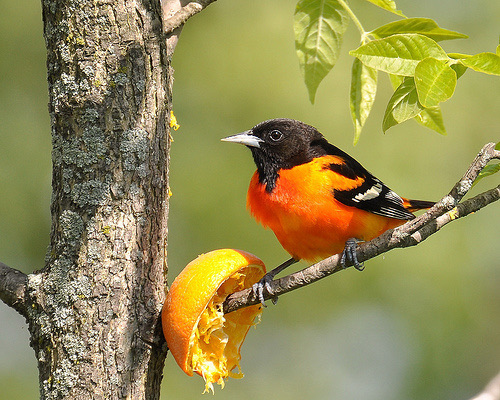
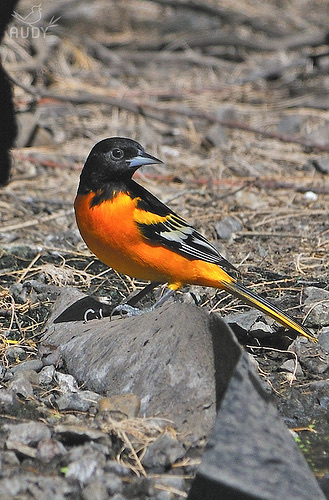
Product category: misc
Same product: yes